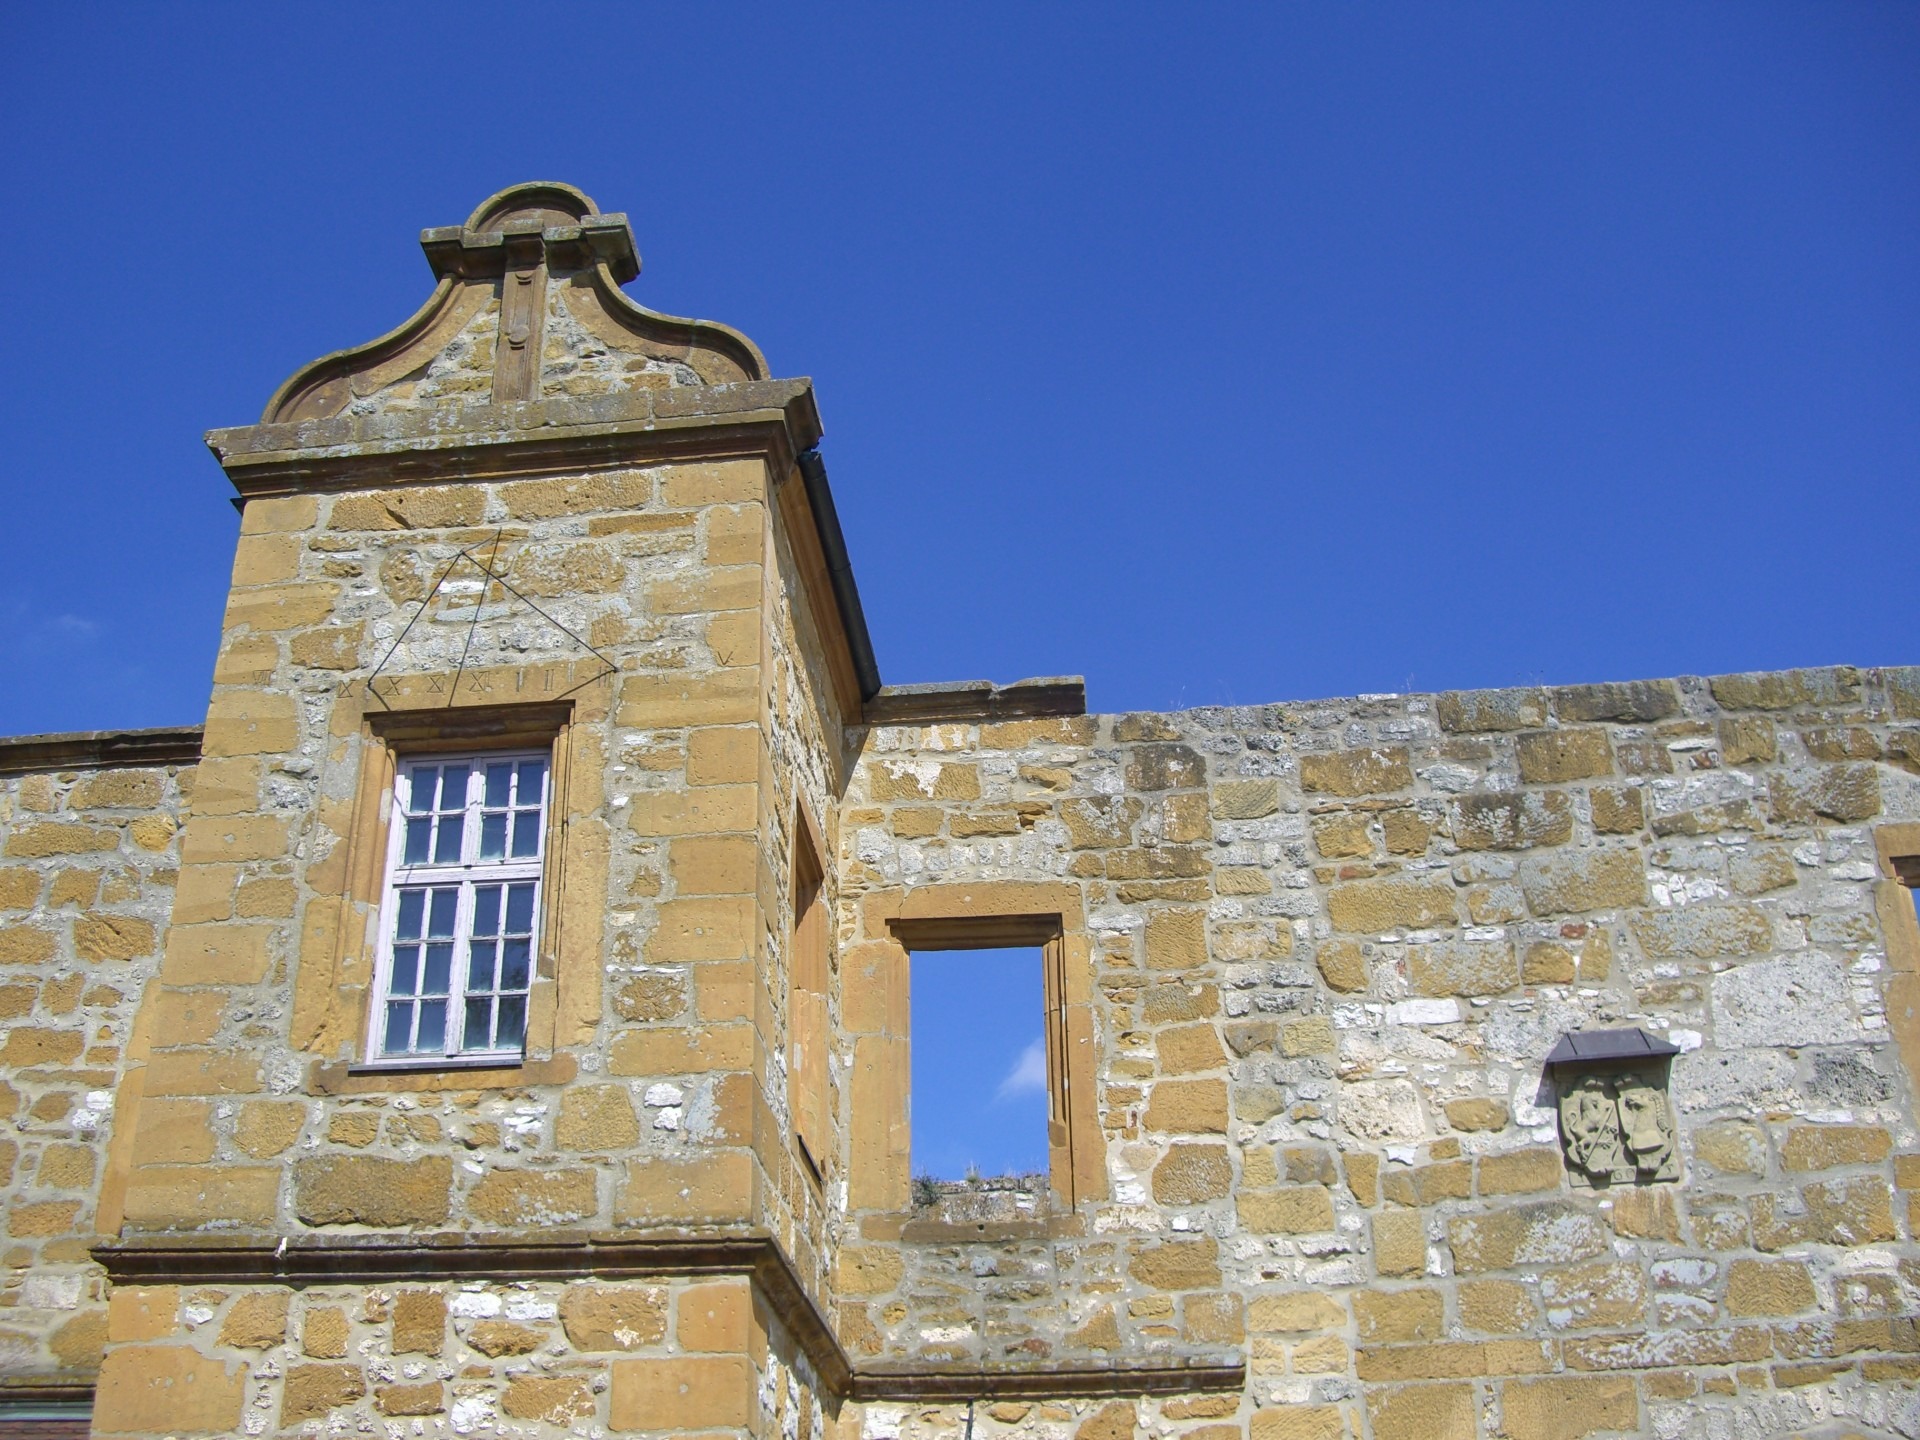
sky, town, building, wall, monument, castle, landmark, facade, blue, church, chapel, place of worship, ruins, monastery, upper franconia, ancient history, giechburg